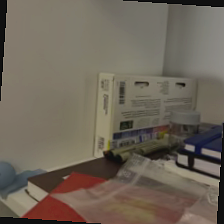
Label: no bracelet mod